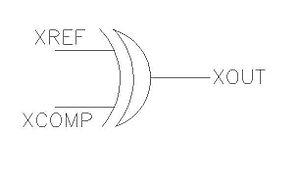
Le comparateur de phase est un système électronique qui a pour fonction de générer un signal de sortie proportionnel à la différence de phase entre deux signaux d'entrée.